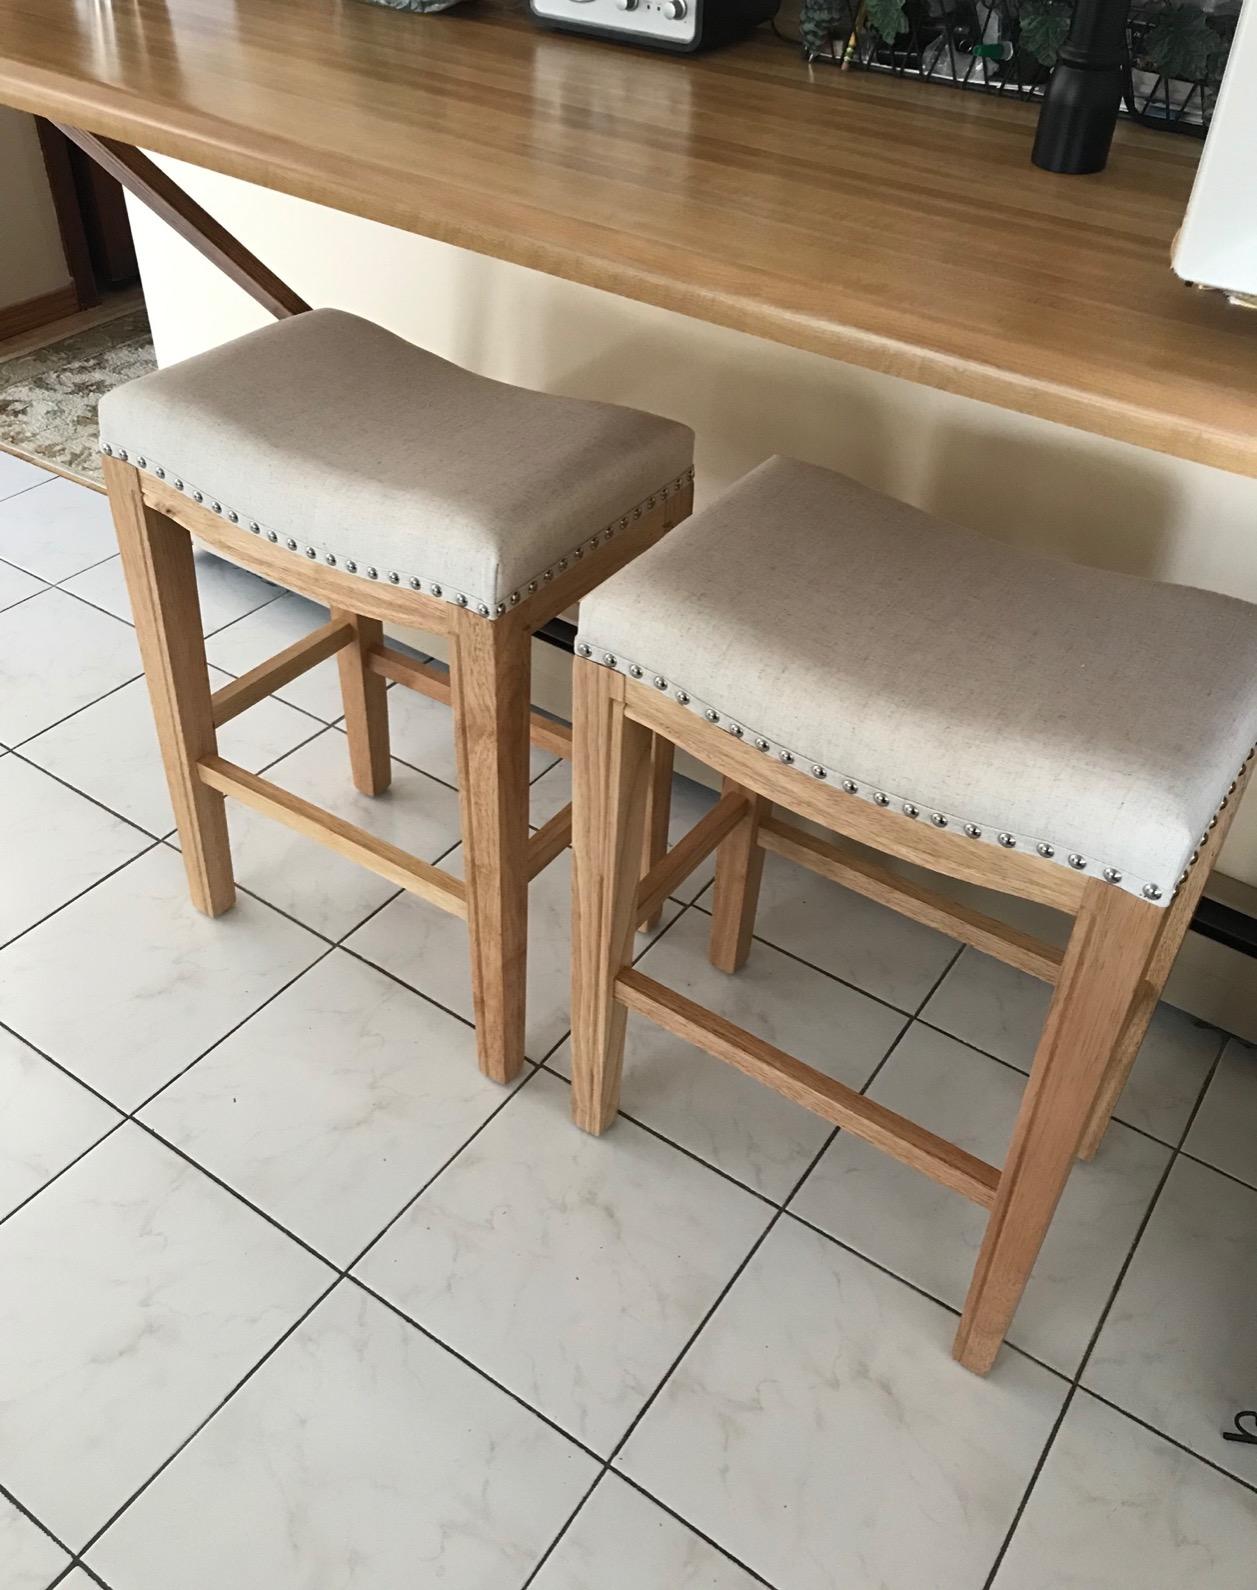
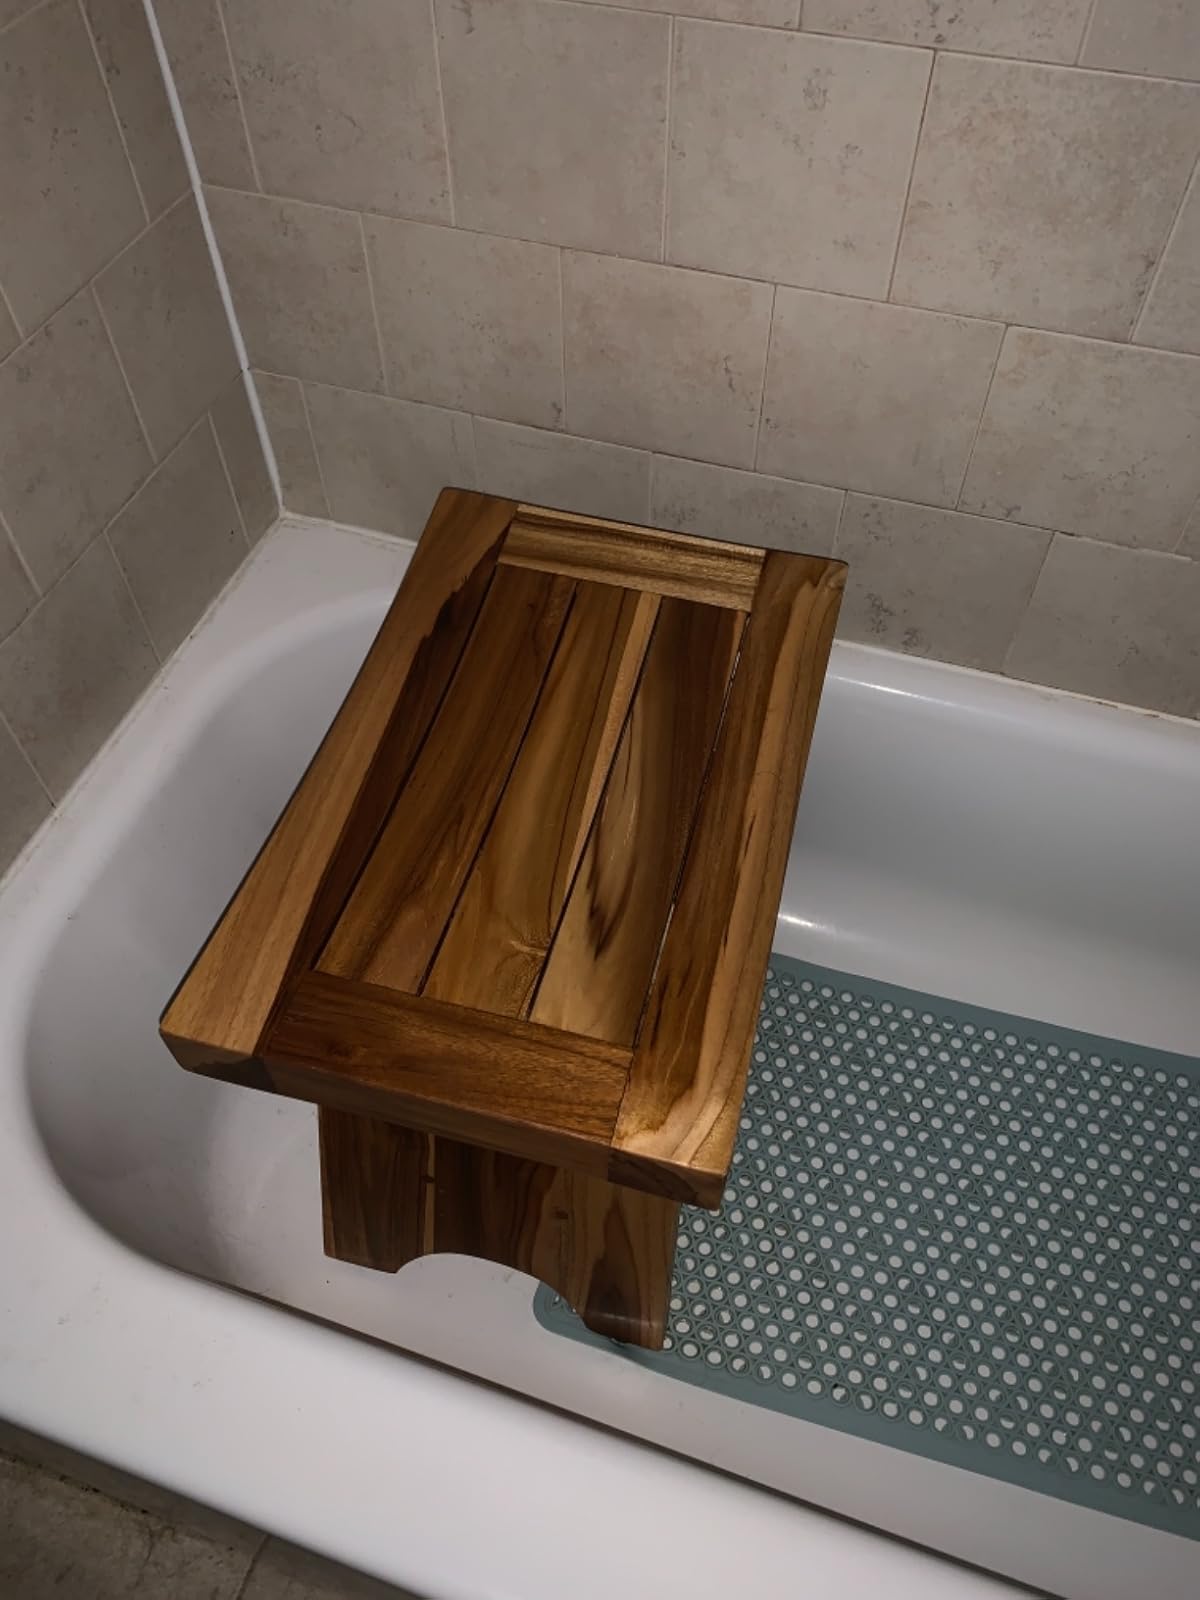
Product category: stool
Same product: no